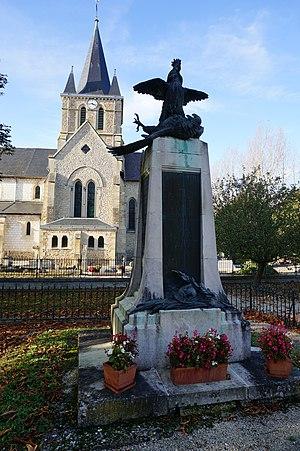
Vue del'église et du monument aux morts le Coq triomphant de l'Aigle . .
Cheppes-la-Prairie est une commune française, située dans le département de la Marne en région Grand Est.
Le coq est un des motifs assez fréquents parmi les ornements des monuments aux morts de France. Il peut être représenté :